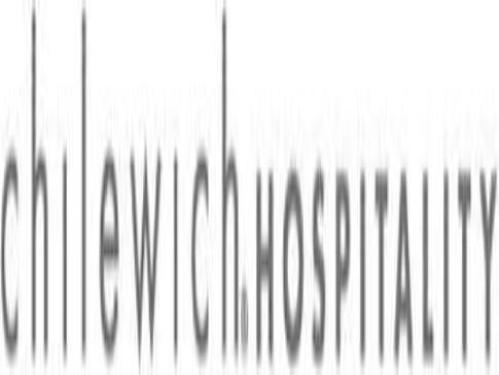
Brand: chilewich
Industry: Clothes